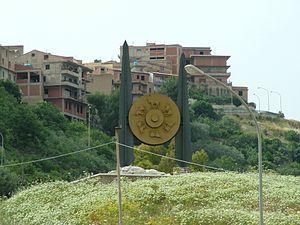
Sant'Angelo Muxaro est une commune italienne de la province d'Agrigente, en Sicile, Italie.